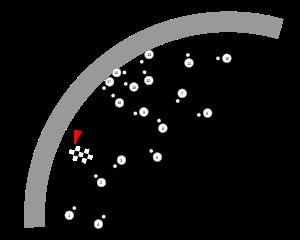
Le circuit de Berlin-Tempelhof est un circuit automobile temporaire utilisant l'aéroport désaffecté de Berlin-Tempelhof. Il a accueilli à quatre reprises l’ePrix de Berlin comptant pour le championnat de Formule E FIA.